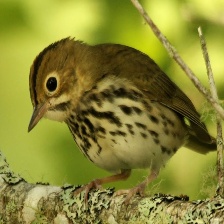
Species: OVENBIRD
Scientific name: SEIURUS AUROCAPILLA